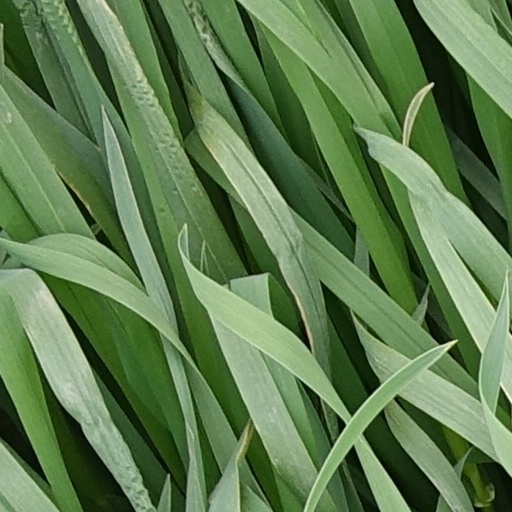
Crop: wheat